Flapper

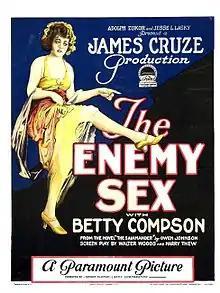
A flapper is featured on the poster for the 1924 film "The Enemy Sex"

By November 1910, the word was popular enough for A. E. James to begin a series of stories in the "London Magazine" featuring the misadventures of a pretty fifteen-year-old girl and titled "Her Majesty the Flapper". By 1911, a newspaper review indicates the mischievous and flirtatious "flapper" was an established stage-type.